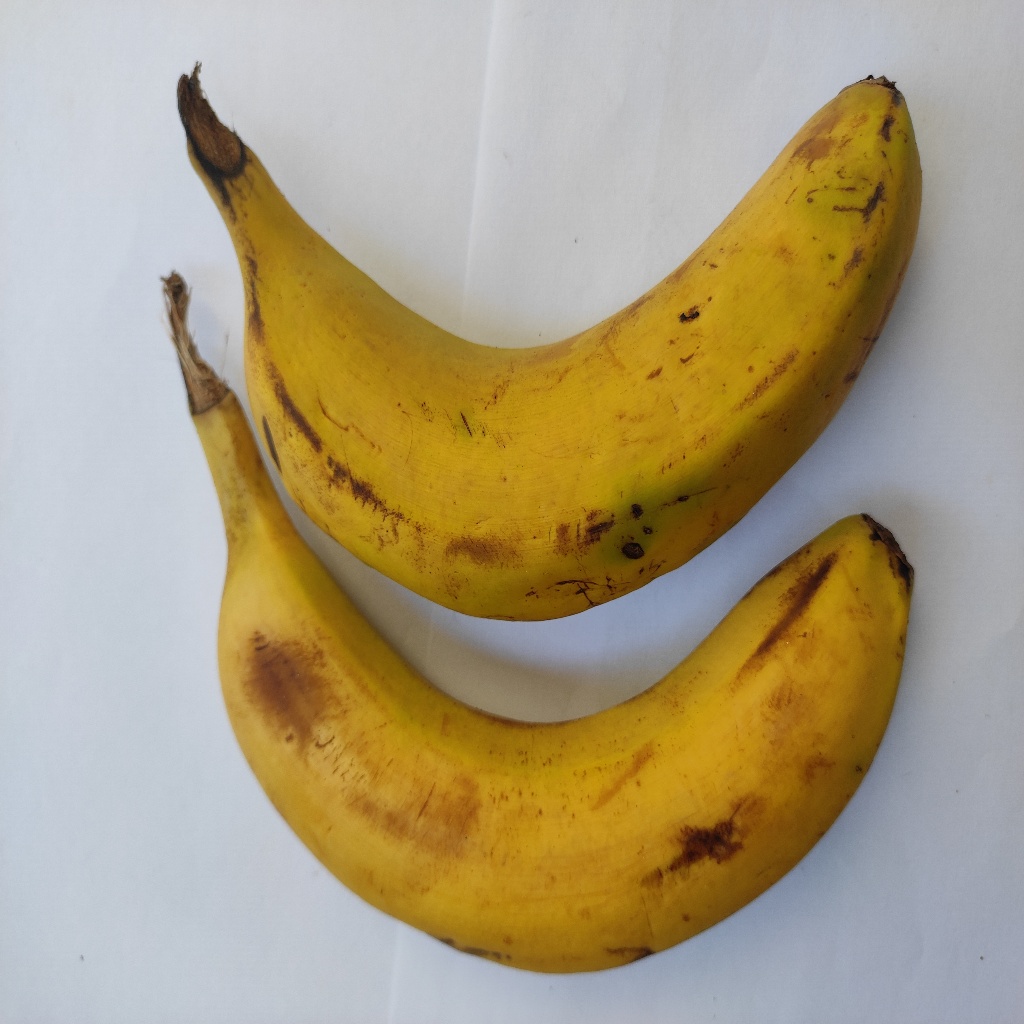
Crop: banana
Quality class: Class_B